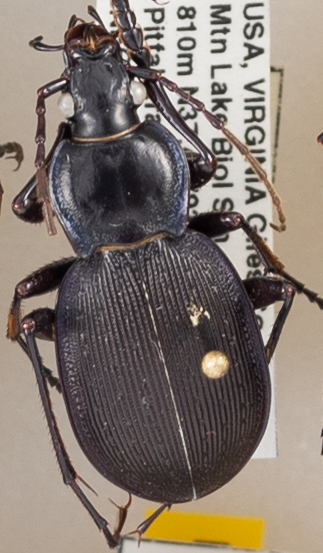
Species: Carabus goryi
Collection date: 2018-07-03 04:00:00
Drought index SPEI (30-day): -0.916
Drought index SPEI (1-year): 0.42
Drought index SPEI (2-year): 0.406